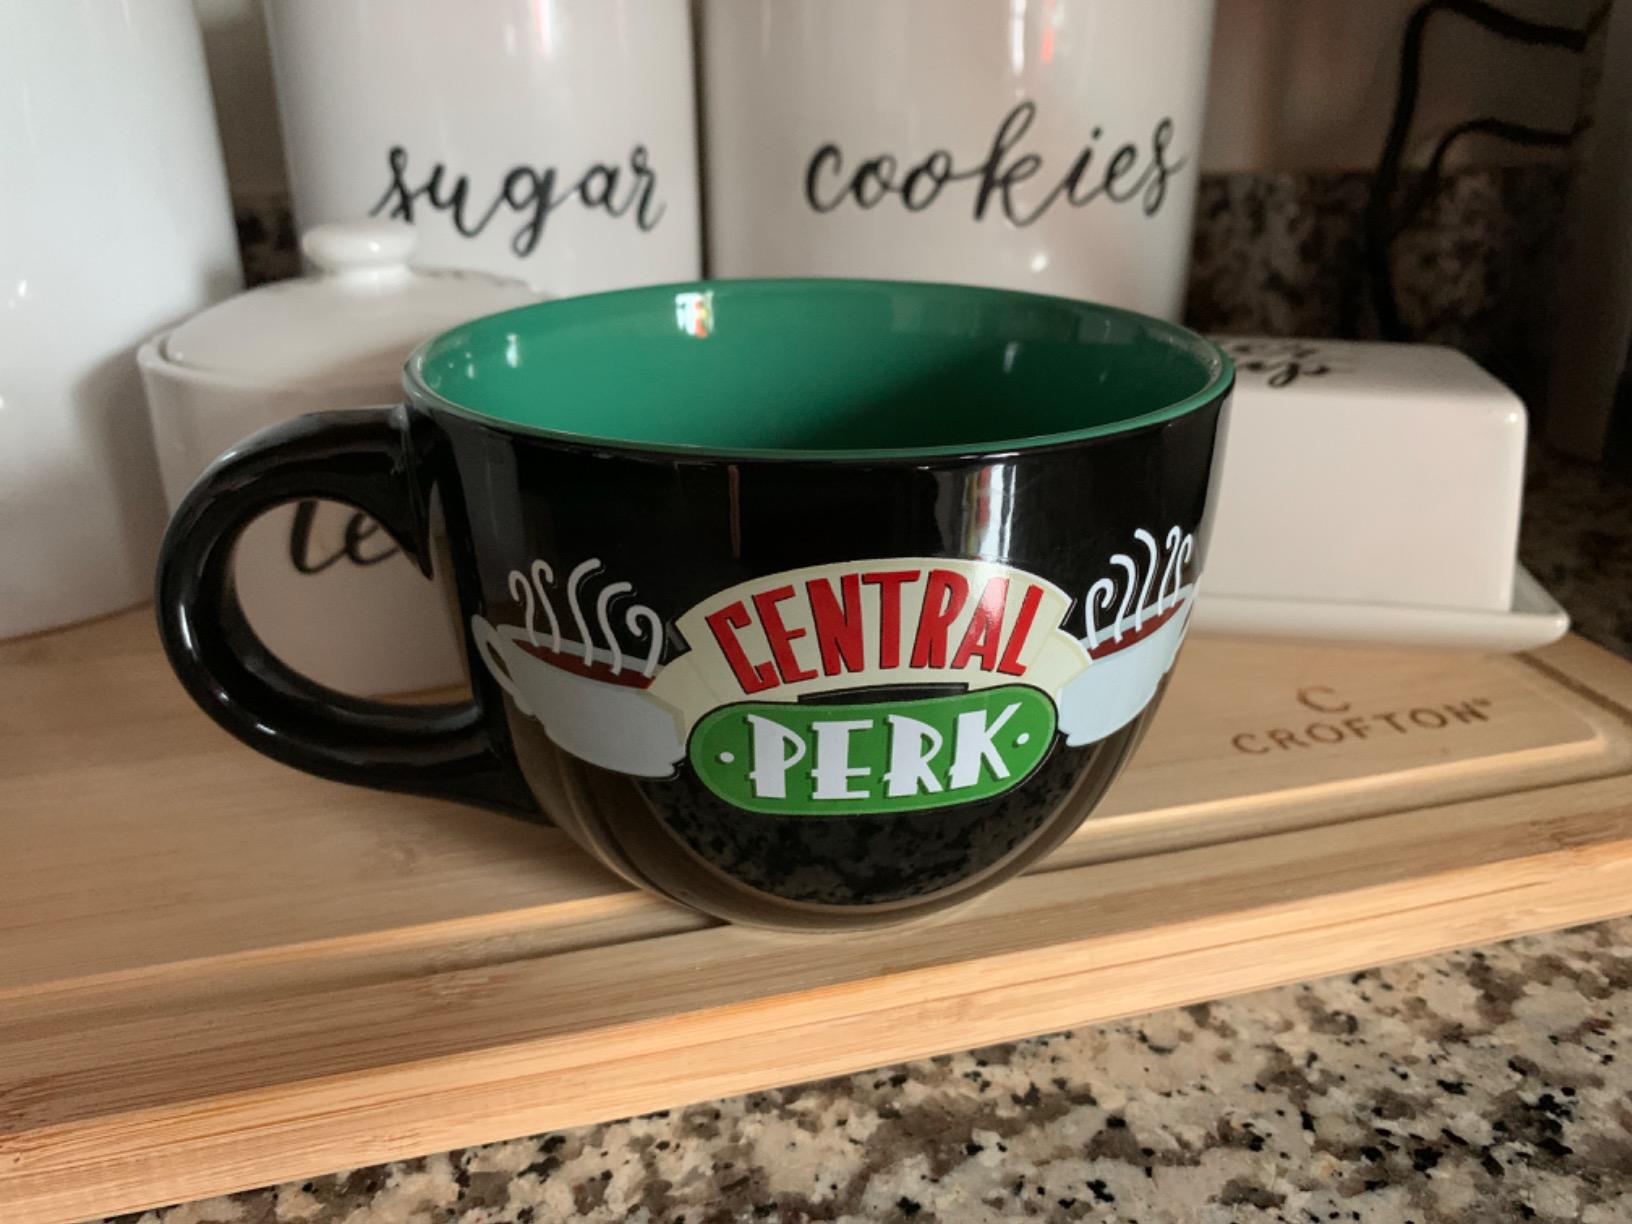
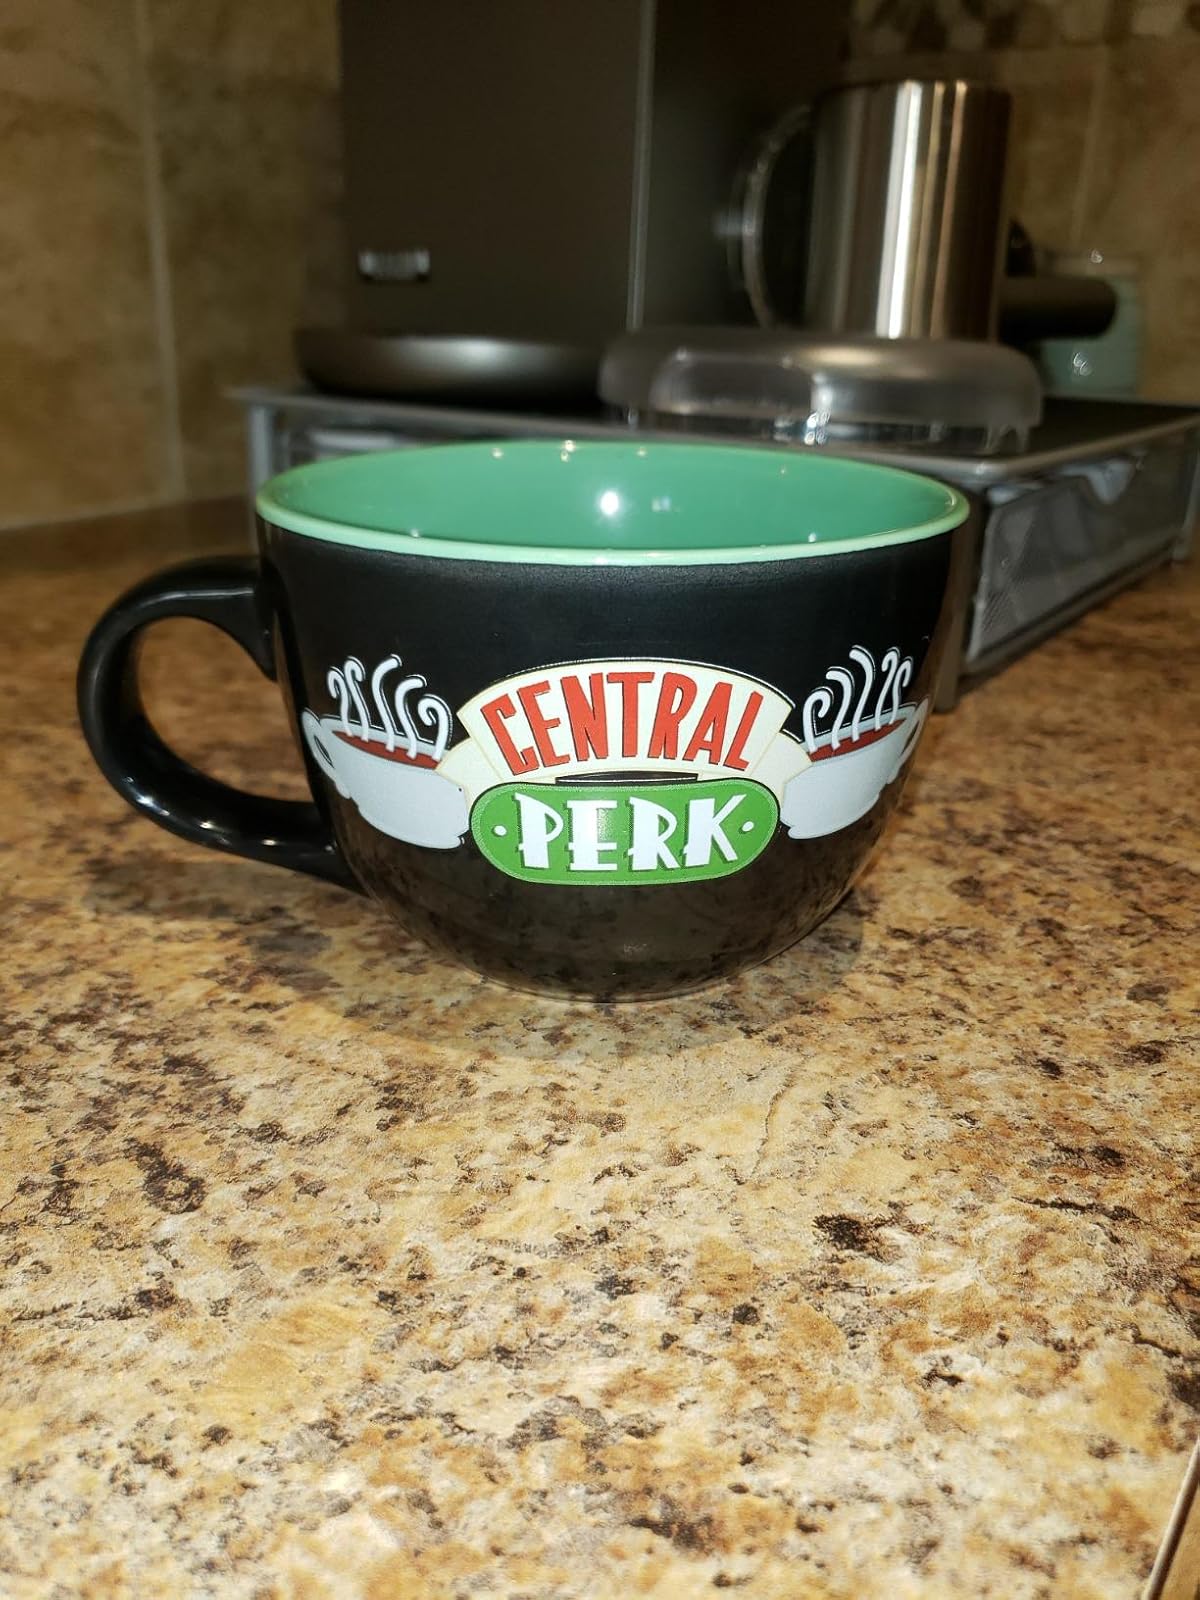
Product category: items_mug
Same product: yes